St. John's University (New York City)

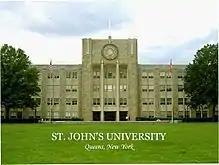
St. Augustine Library

Over approximately the next two decades, the other schools of the university, which were located at a separate campus at 96 Schermerhorn Street in Downtown Brooklyn, moved out to the new campus in Queens. The last of the schools to relocate to Queens moved there in 1972, bringing an end to the Downtown Brooklyn campus of the university. In 1959, the university established a Freedom Institute to provide lectures and programs that would, in the words of university president John A. Flynn, focus "attention on the dangers of communism threatening free institutions here and abroad," with Arpad F. Kovacs of the St. John's history department as its director. (A volume of lectures given at the Freedom Institute was edited by Kovacs and published in 1961 as "Let Freedom Ring".) The university also hired the noted historian Paul Kwan-Tsien Sih to establish an Institute of Asian Studies in that same year, and similarly set up a Center for African Studies under the directorship of the economic geographer Hugh C. Brooks.